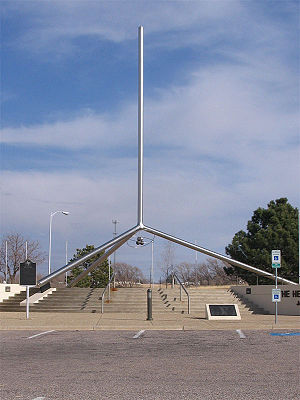
2018 / Billeder
2018 begyndte på en mandag. Påsken falder dette år den 1. april.